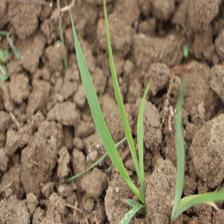
Label: Sorghum